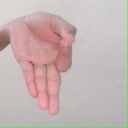
अक्षर: ज्ञ